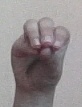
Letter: ha